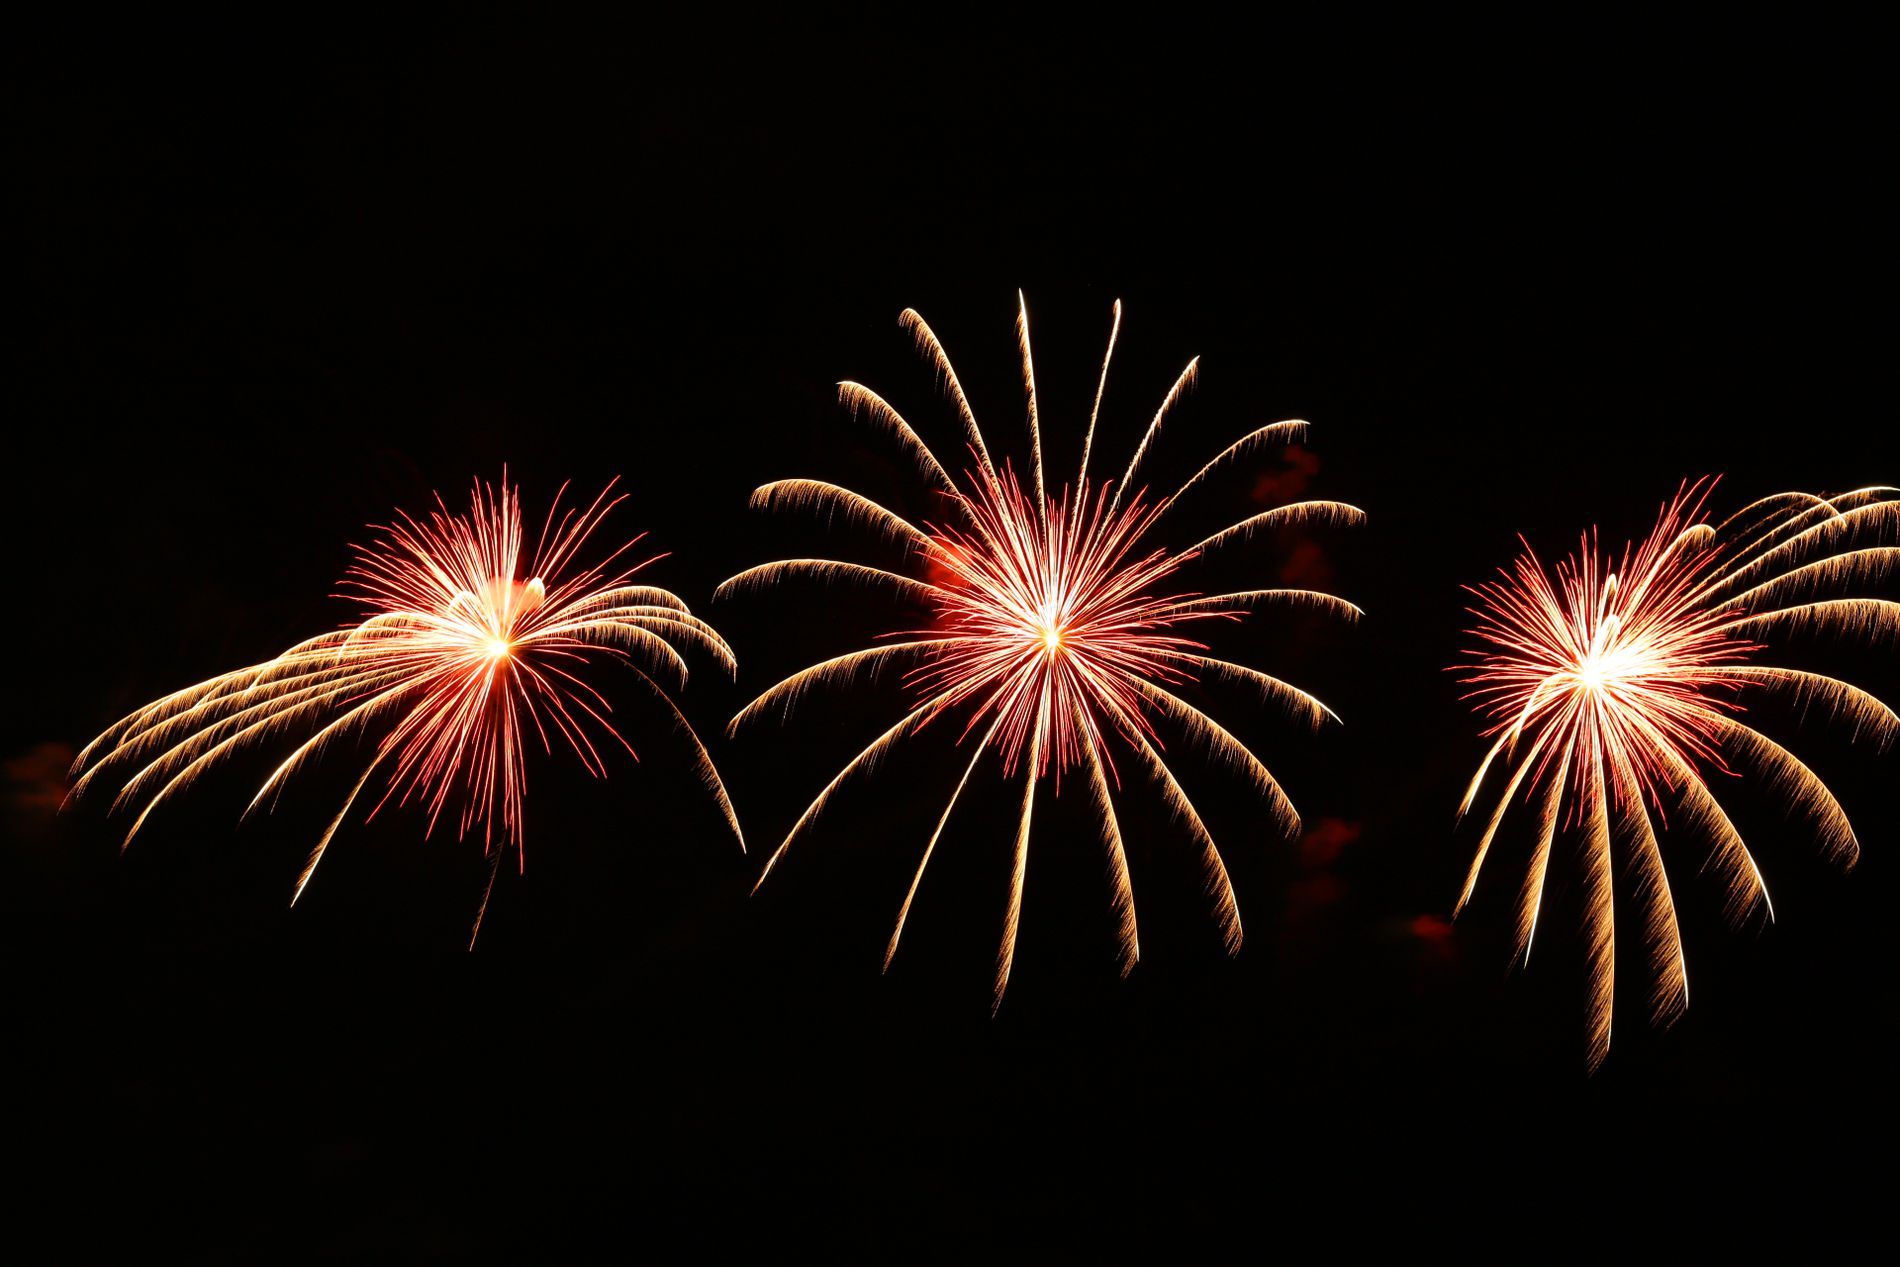
Three fireworks
Three fireworks against a black background. Each with a reddish bright center and a yellowish periphery.
Taken at eye level in nighttime, this photograph shows three ignited fireworks. The plain dark background further highlight the texture of the fire. The scene gives a festival mood.
Labels: Fireworks, Plant, Nature, Night, Outdoors, Background
Camera: Canon Canon EOS 6D
Lens: 50.0 mm, Canon EF 50mm f/1.8 STM
Aperture: F9.5
Exposure: 5.3 sec
ISO: 100
Focal length: 50.0 mm